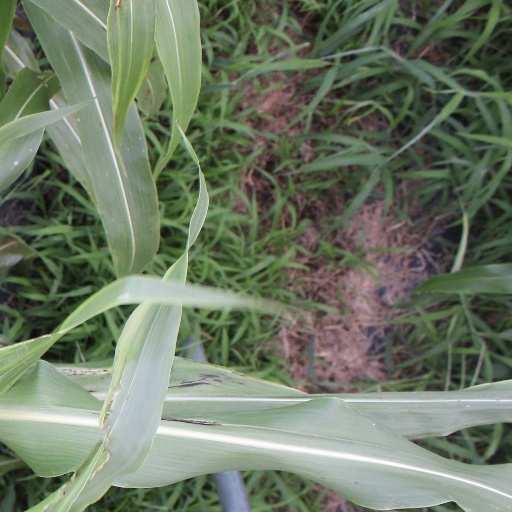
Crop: sorghum